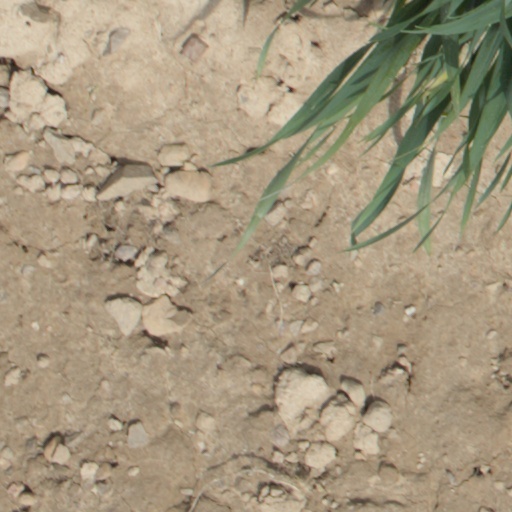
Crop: wheat